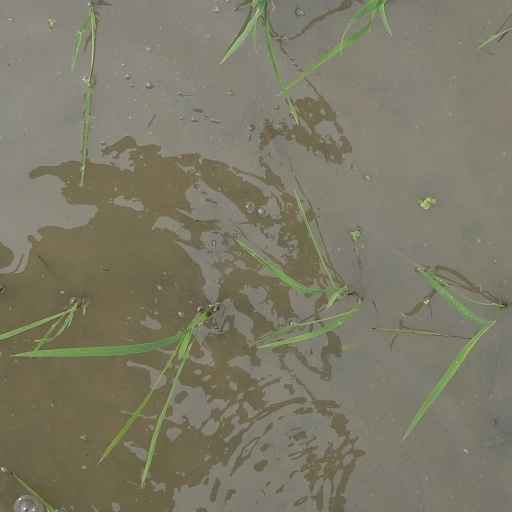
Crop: rice